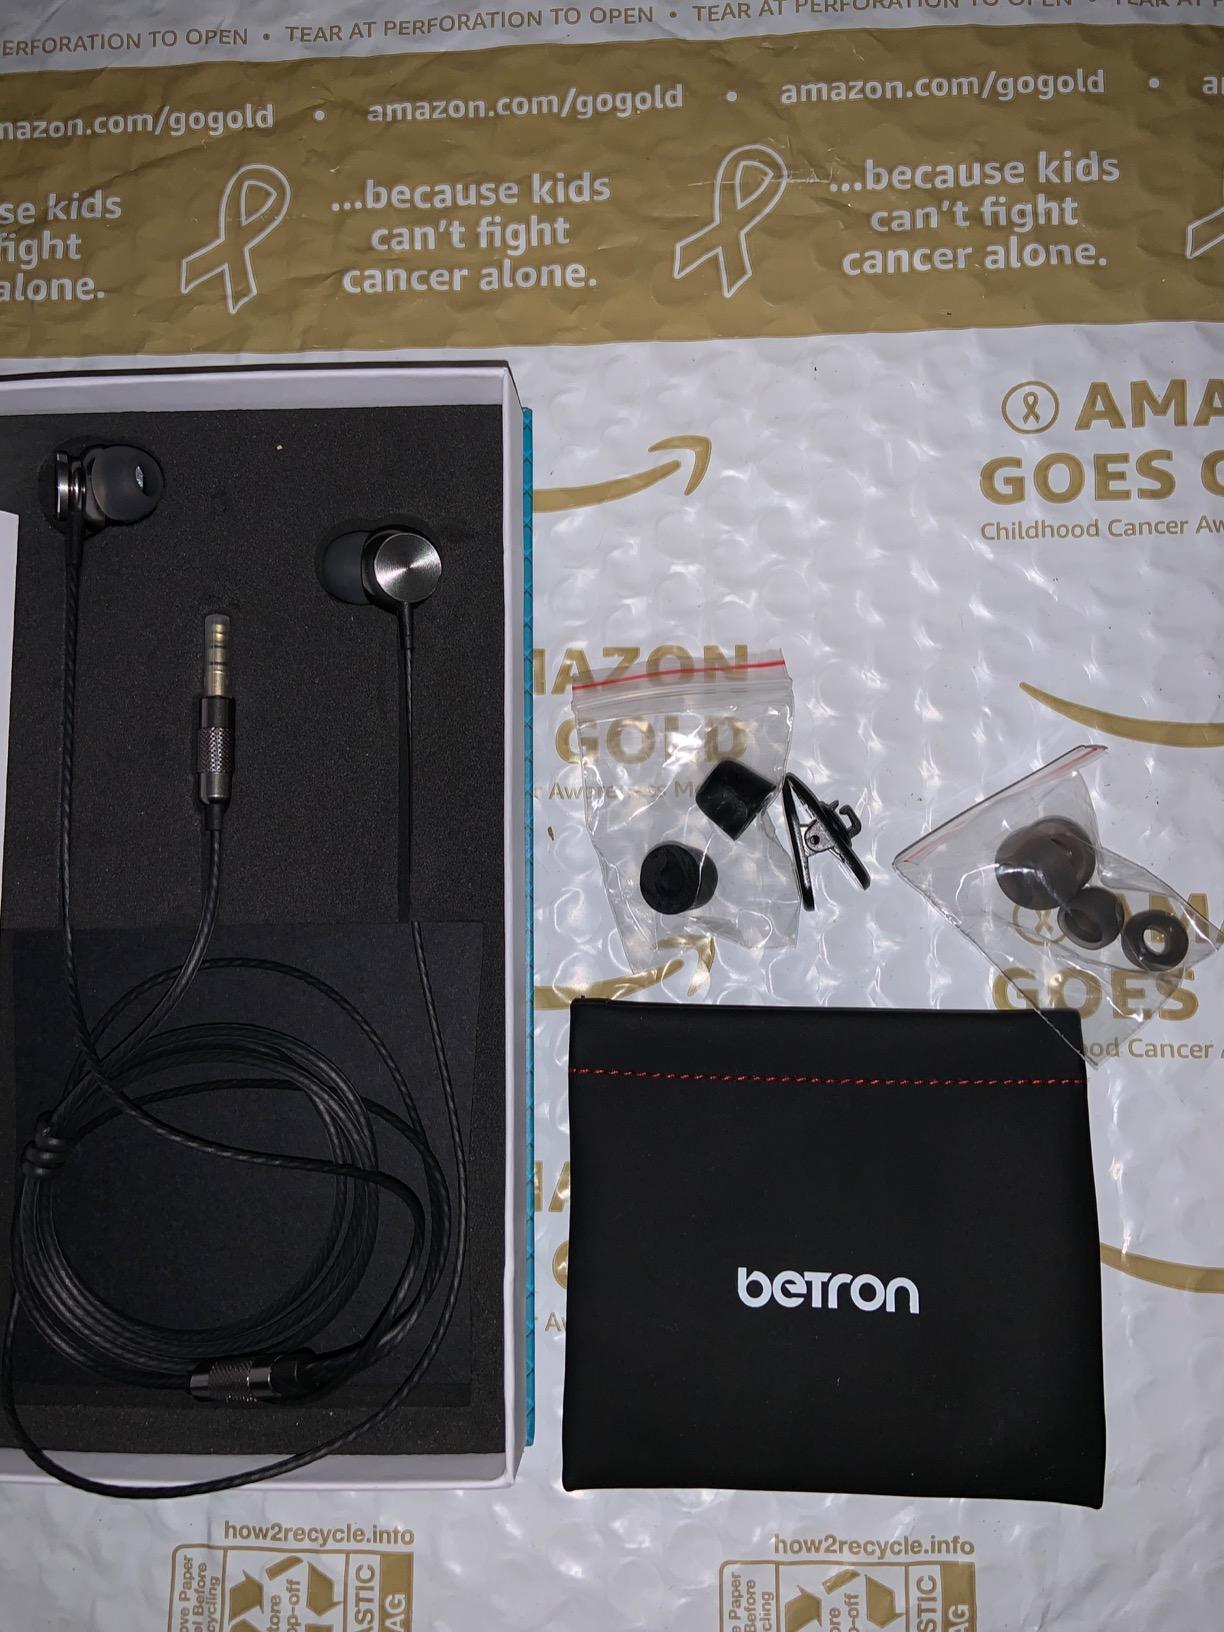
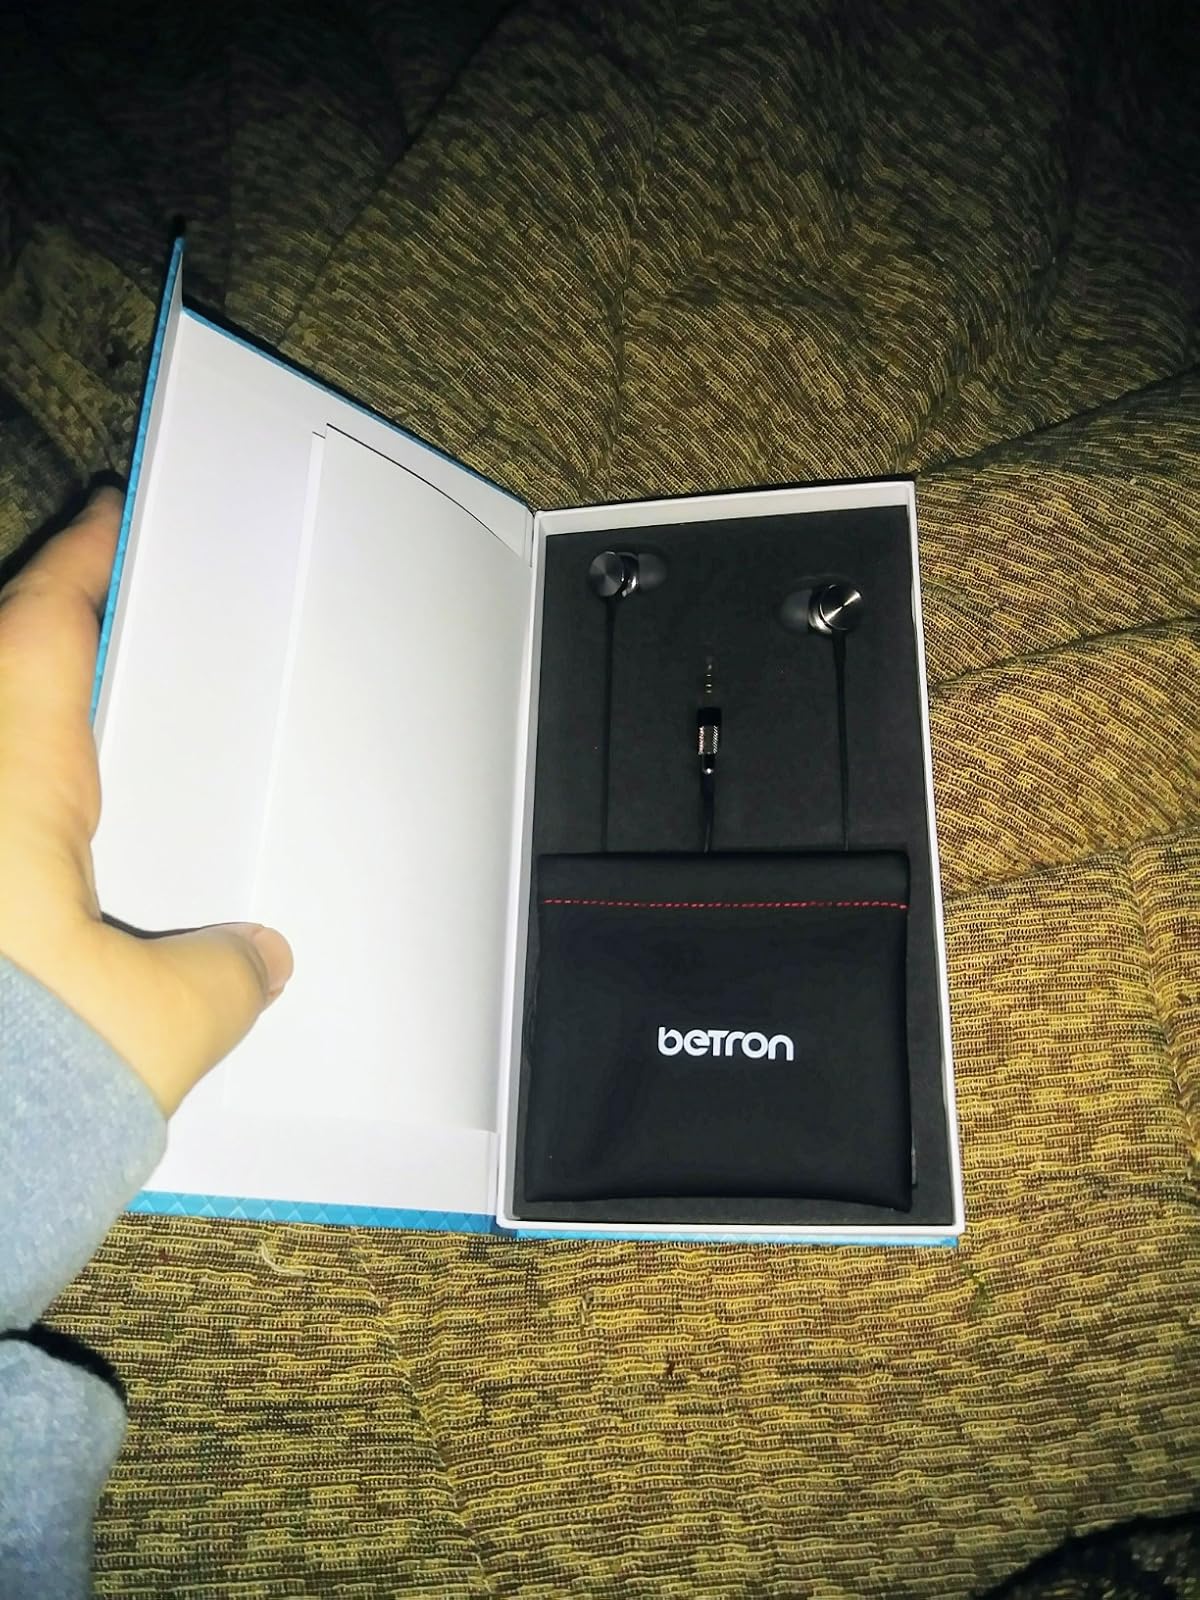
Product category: headphones
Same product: yes